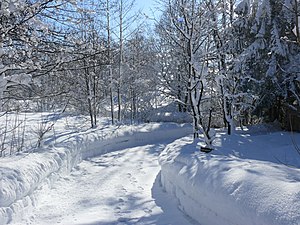
Hejk / Former / Bjergvandring
Vintervandrersti
Vandring, hejk eller hike er en tilbagelægning af en strækning over flere timer. Tidligere var det en fælles rejseform, er det nu først og fremmest er en fritidsaktivitet. Vandring er forbundet med en oplevelse af omgivelserne, en moderat sportsart og en vigtig økonomisk faktor indenfor sommerturisme. I Europas naturskønne områder forefindes ofte et veludviklet net af vandrestier.